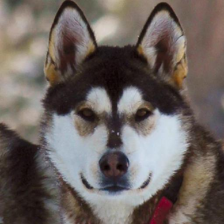
Label: animals